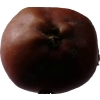
Label: Apple 18